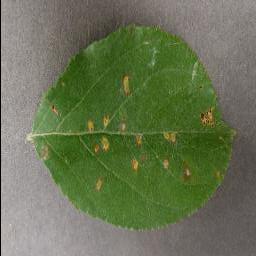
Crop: apple
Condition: cedar_rust